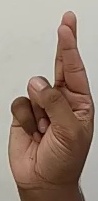
ASL sign: R